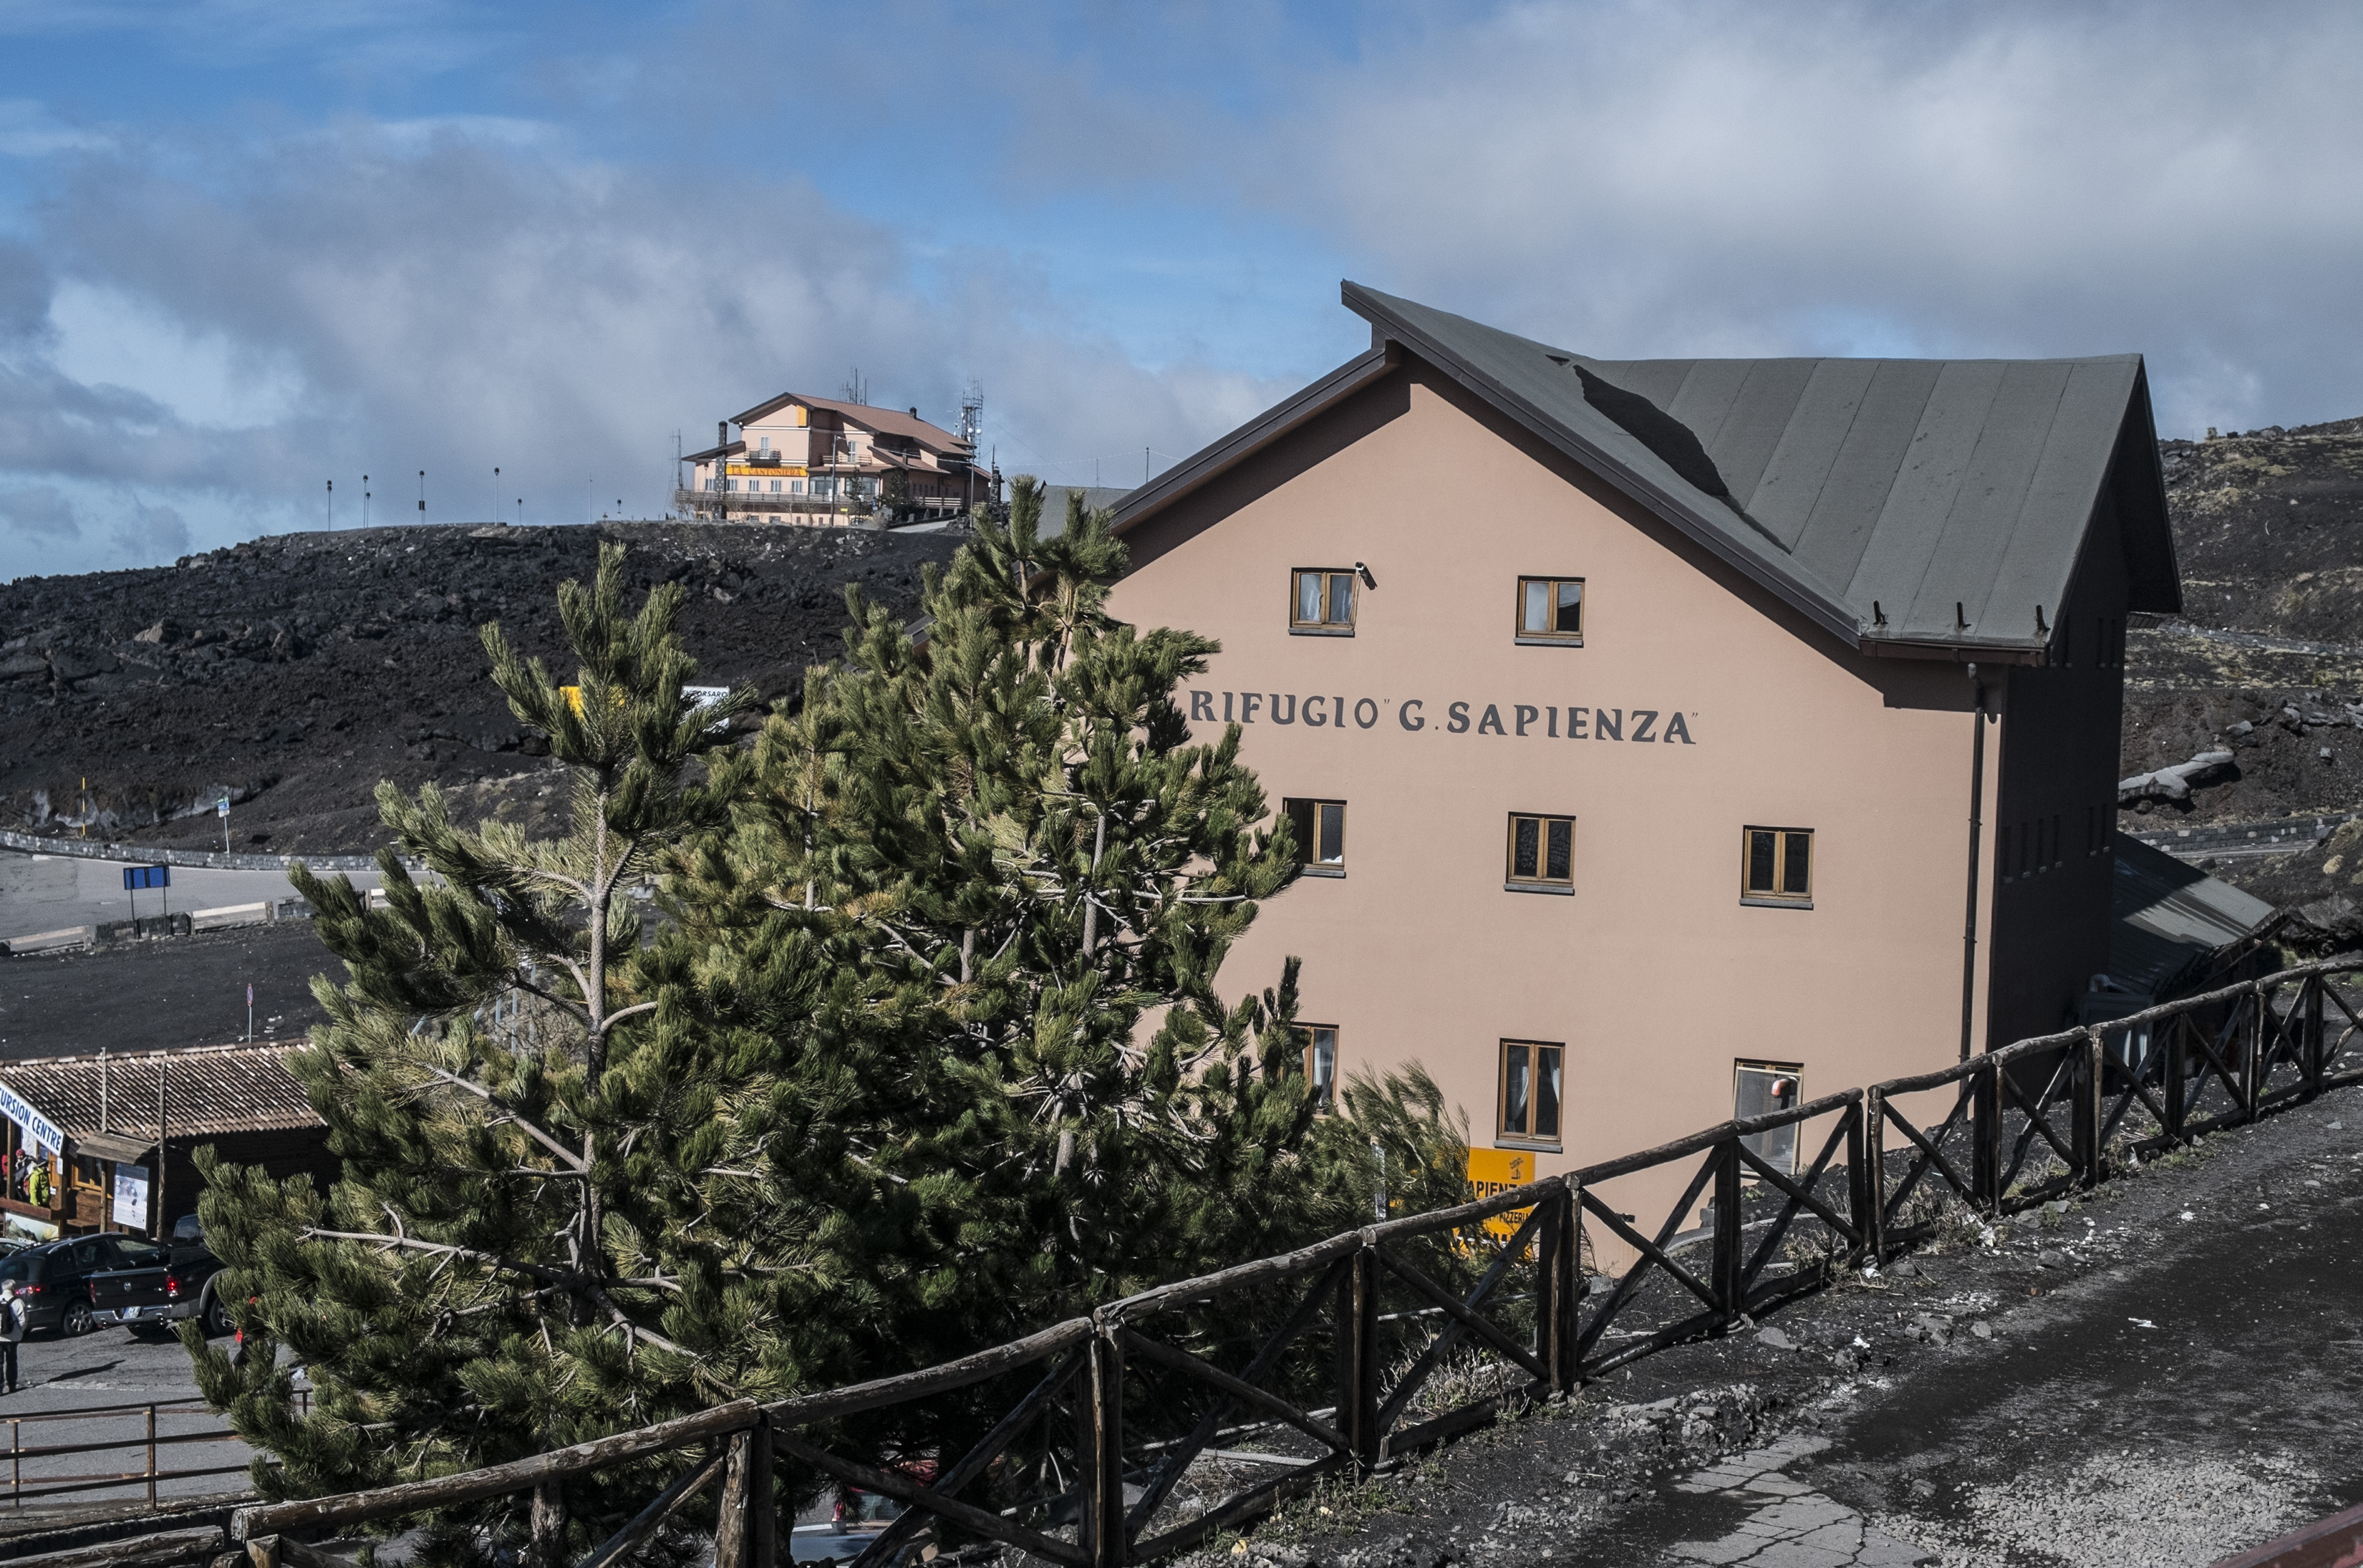
mountain, snow, house, town, mountain range, village, transport, italy, tourism, fuji, sicily, etna, fujix, fujixe1, e1